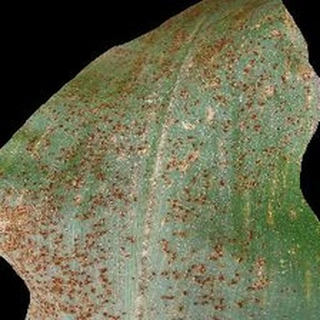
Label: corn_common_rust